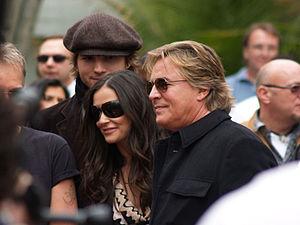
Don Johnson, de son vrai nom Donald Wayne Johnson, est un acteur, producteur, réalisateur et chanteur américain, né le 15 décembre 1949 à Flat Creek.